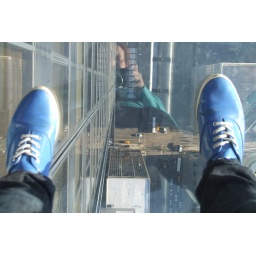
My blue shoes looking over S Wacker Drive, Chicago